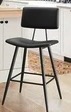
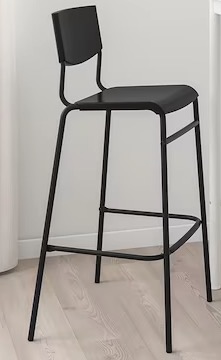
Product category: stool
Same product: no